EVA Air

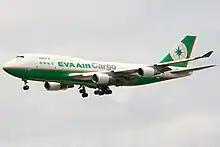
Double-deck aircraft in flight, with deployed landing gear

In November 2015, EVA Air unveiled a new livery on its Boeing 777-300ER. In January 2016, Evergreen Group chairman Chang Yung-fa died, leaving control of the company to his son by his second marriage, Chang Kuo-Wei. In March 2016, a coup by the three children of Chang Yung-fa's first marriage removed Chang Kuo-Wei as chairman and replaced him with Lin Pang-Shui (Steven Lin). Chang Kuo-Wei later established a new airline separate from EVA Air, called Starlux Airlines.